Helen Cecelia Black

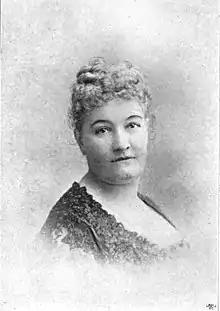

Helen Cecelia Black ("née" Spottiswoode; 12 November 1836 – 8 February 1906) was an English journalist, best known for the series of interviews with women writers published in book form in 1893 as "Notable Women Authors of the Day".